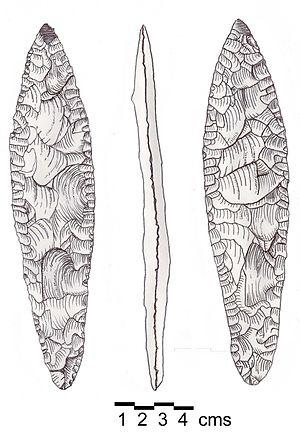
Une pointe foliacée est un outil de pierre taillée faisant partie des outils de la Préhistoire associé à de nombreuses industries lithiques du Paléolithique moyen jusqu'à l'Âge du bronze.
La guerre se définit comme un état de conflit armé entre plusieurs groupes politiques constitués, comme des États. Par opposition aux guerres entre États, une guerre peut aussi désigner un conflit armé entre deux factions de populations opposées à l'intérieur d'un même État : on parle alors de guerre civile, de guerre ethnique, de guerre révolutionnaire ou encore de guerre de sécession.